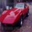
Label: automobile